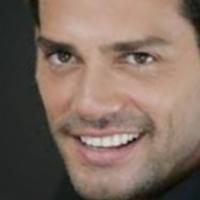
Age group: age 21-30